Sasmita Loka Ahmad Yani Museum

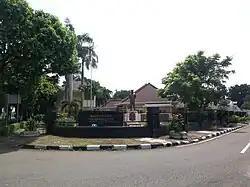
The front view of Museum.

The Sasmita Loka Ahmad Yani Museum houses a collection from Ahmad Yani and some dioramas about the G-30-S/PKI, 30 September 1965. The museum is located in jalan Lembang 58 or jalan Laturharhari 65, Central Jakarta, Indonesia. The museum is open free to public from Tuesday until Sunday, from 08:00 WIB until 14:00 WIB.